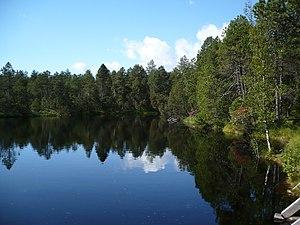
Le pin mugo, pin mugho, pin couché, pin de montagnes, pin à crochets est une espèce de conifères de la famille des Pinaceae et du genre Pinus. De répartition orophyte centre et sud européenne, elle présente un important polymorphisme ayant fait l’objet d’une abondante littérature. Le pin mugo est fréquemment utilisé en horticulture.